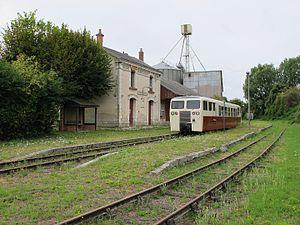
L'autorail Verney X 211 en gare de Luçay-le-Mâle (Indre) le 23 août 2015.
La gare de Luçay-le-Mâle est une gare ferroviaire française, de la ligne de Salbris au Blanc, située sur le territoire de la commune de Luçay-le-Mâle, dans le département de l'Indre, en région Centre-Val de Loire.